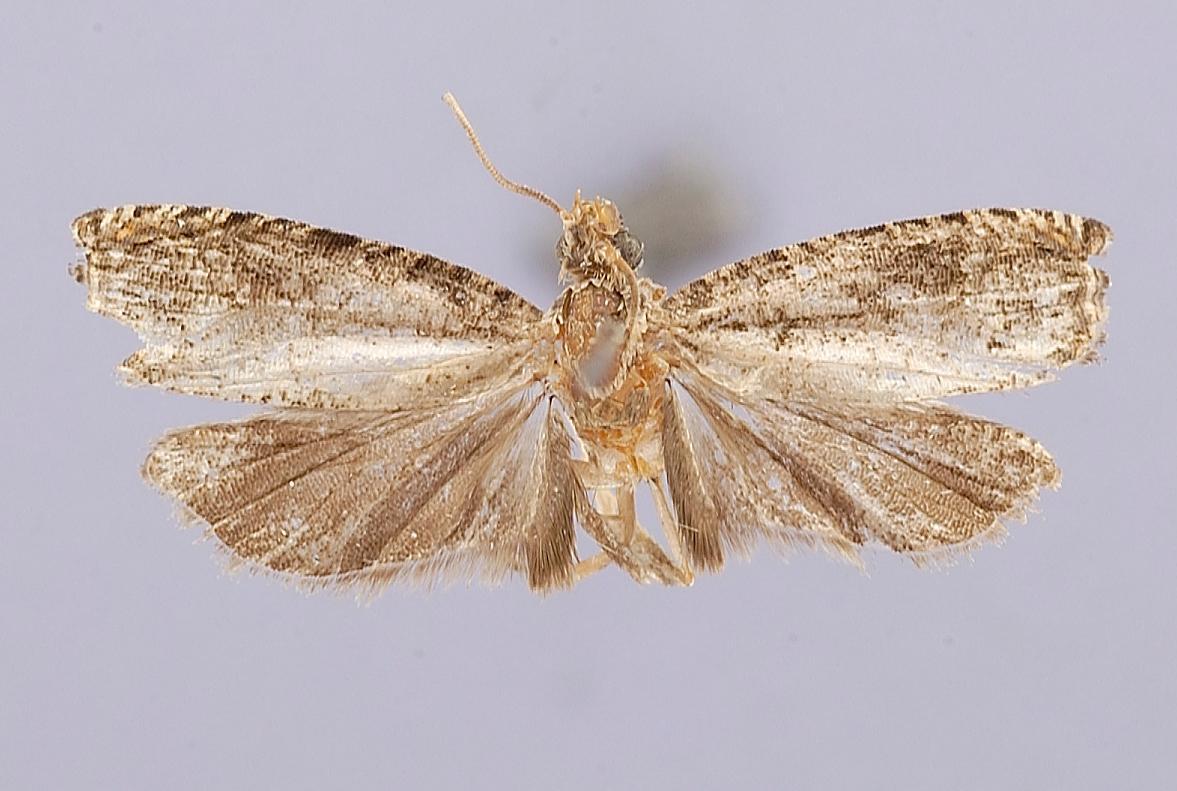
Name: Eucoenogenes japonica
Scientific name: Eucoenogenes japonica Kawabe, 1978
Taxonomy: Animalia, Arthropoda, Insecta, Lepidoptera, Tortricidae
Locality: Honshu, Gunma Prefecture, Mt. Mikaboyama, Gunma, Japan
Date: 2 Aug 1968